Barbie Breakout

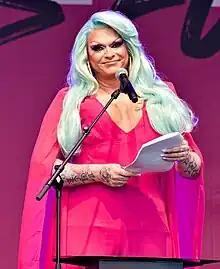
Barbie Breakout in 2023

Barbie Breakout is the stage name of Timo Pfaff, a German drag performer, podcaster, author, make up artist and LGBTQ activist. She is a host and judge on "Drag Race Germany".